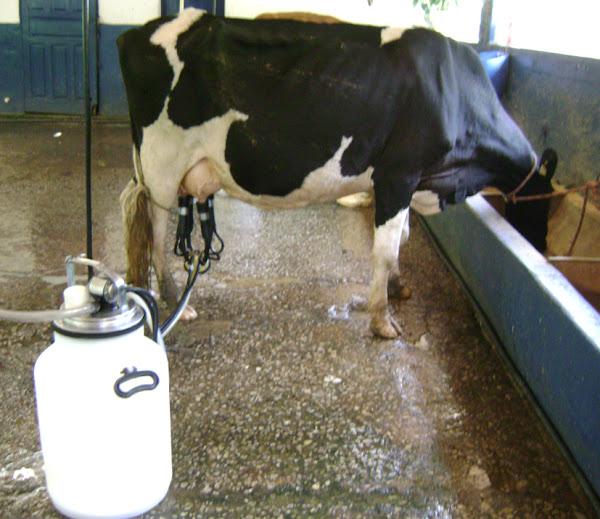
Katika zizi, ng'ombe mweusi na mweupe amesimama akila chakula. Mashini ya kisasa ya kukamua maziwa imeunganishwa kwenye matiti yake. Maziwa yanawekwa kuhifadhiwa katika chombo cheupe cha chuma.